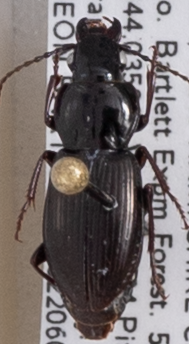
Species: Pterostichus pensylvanicus
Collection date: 2022-06-08
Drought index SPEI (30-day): -0.594
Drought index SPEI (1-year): -0.38
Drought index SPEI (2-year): -1.16